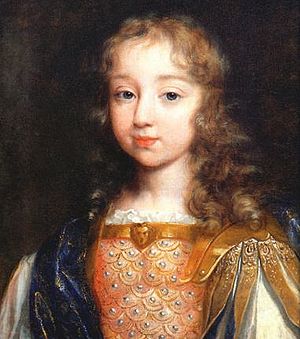
Ludvig 14. af Frankrig / Regeringstid / De tidlige år
Ludvig 14. som otteårig
Ludvig 14. var konge af Frankrig fra 1643 til 1715. Han kaldes Solkongen.